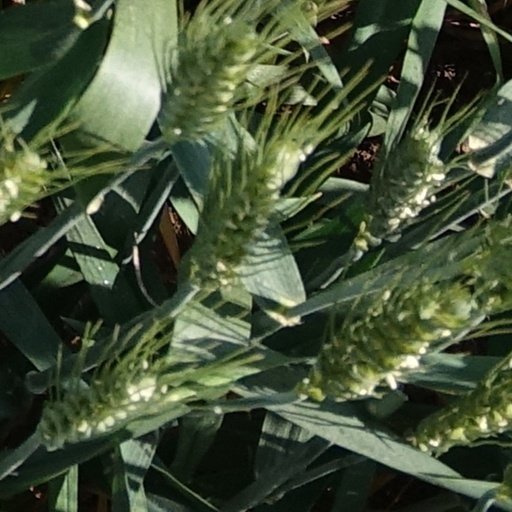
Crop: wheat